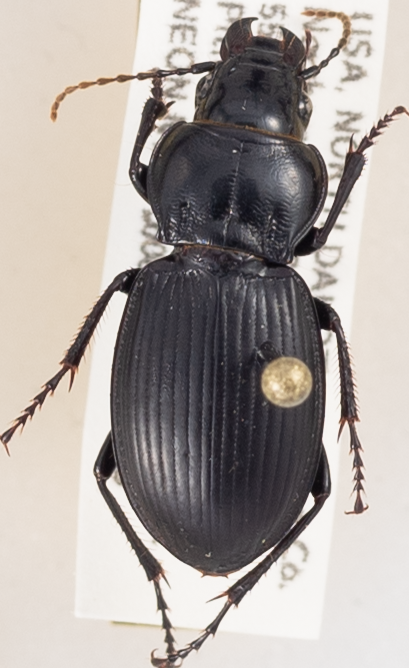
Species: Cyclotrachelus torvus
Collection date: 2017-05-16
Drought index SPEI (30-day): -0.594
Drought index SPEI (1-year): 0.03
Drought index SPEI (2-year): -0.058